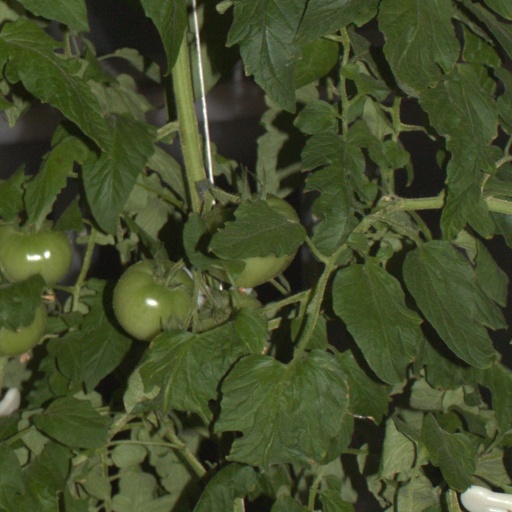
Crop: tomato